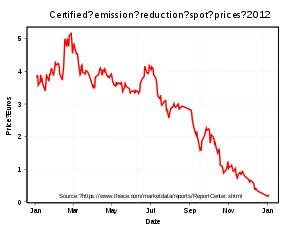
Une « unités de réduction certifiée des émissions », ou « URCE » ou « crédit-carbone » ou encore « quota-carbone », ou encore « Certified emission reduction units » ou « CER » pour les anglophones ; on parle parfois aussi de « REC » est une unité nouvelle créée dans le cadre du protocole de Kyoto qui contraignait ses signataires à limiter les émissions de 6 gaz à effet de serre en 4 ans, de 2008 à 2012. Ces signataires pouvaient le faire autoritairement ou via l'un des mécanismes de flexibilité promus par le monde économique, et notamment via la mise en place d'un marché du carbone, et plus précisément via son « Mécanisme de Développement Propre ».